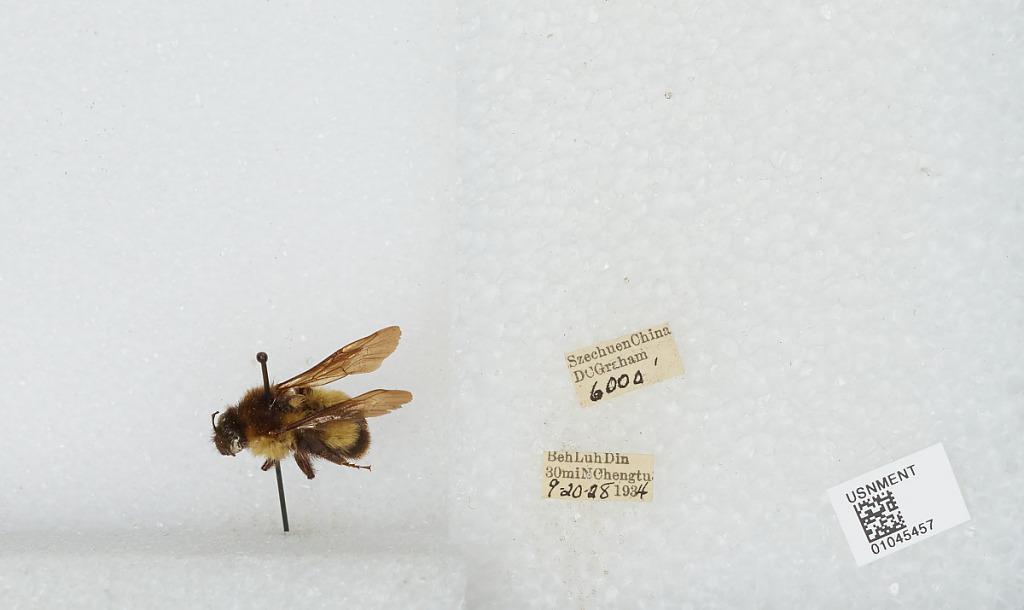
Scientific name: Bombus sp.
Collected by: D. Graham
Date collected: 1934-9-20
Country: China
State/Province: Sichuan
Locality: Beh Luh Din 30 miles north of Chengdu